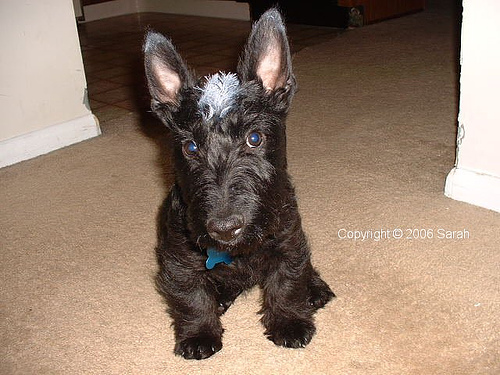
Animal: dog
Breed: scottish_terrier